Ben Cousins

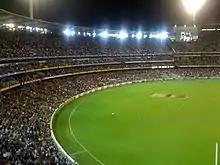
"The man who sold out the MCG": Cousins' AFL return helped break the attendance record for a Richmond versus Carlton match.

After Cousins played his 200th game in July 2005 he was given a "rousing reception from 41,524 grateful fans", as video clips of his ten years at West Coast were shown at the end of the game. Cousins was "possibly the highest-profile sportsman in Western Australia", the youngest of the 10 West Coast players to reach 200 games and the 14th youngest in the history of the AFL/VFL.